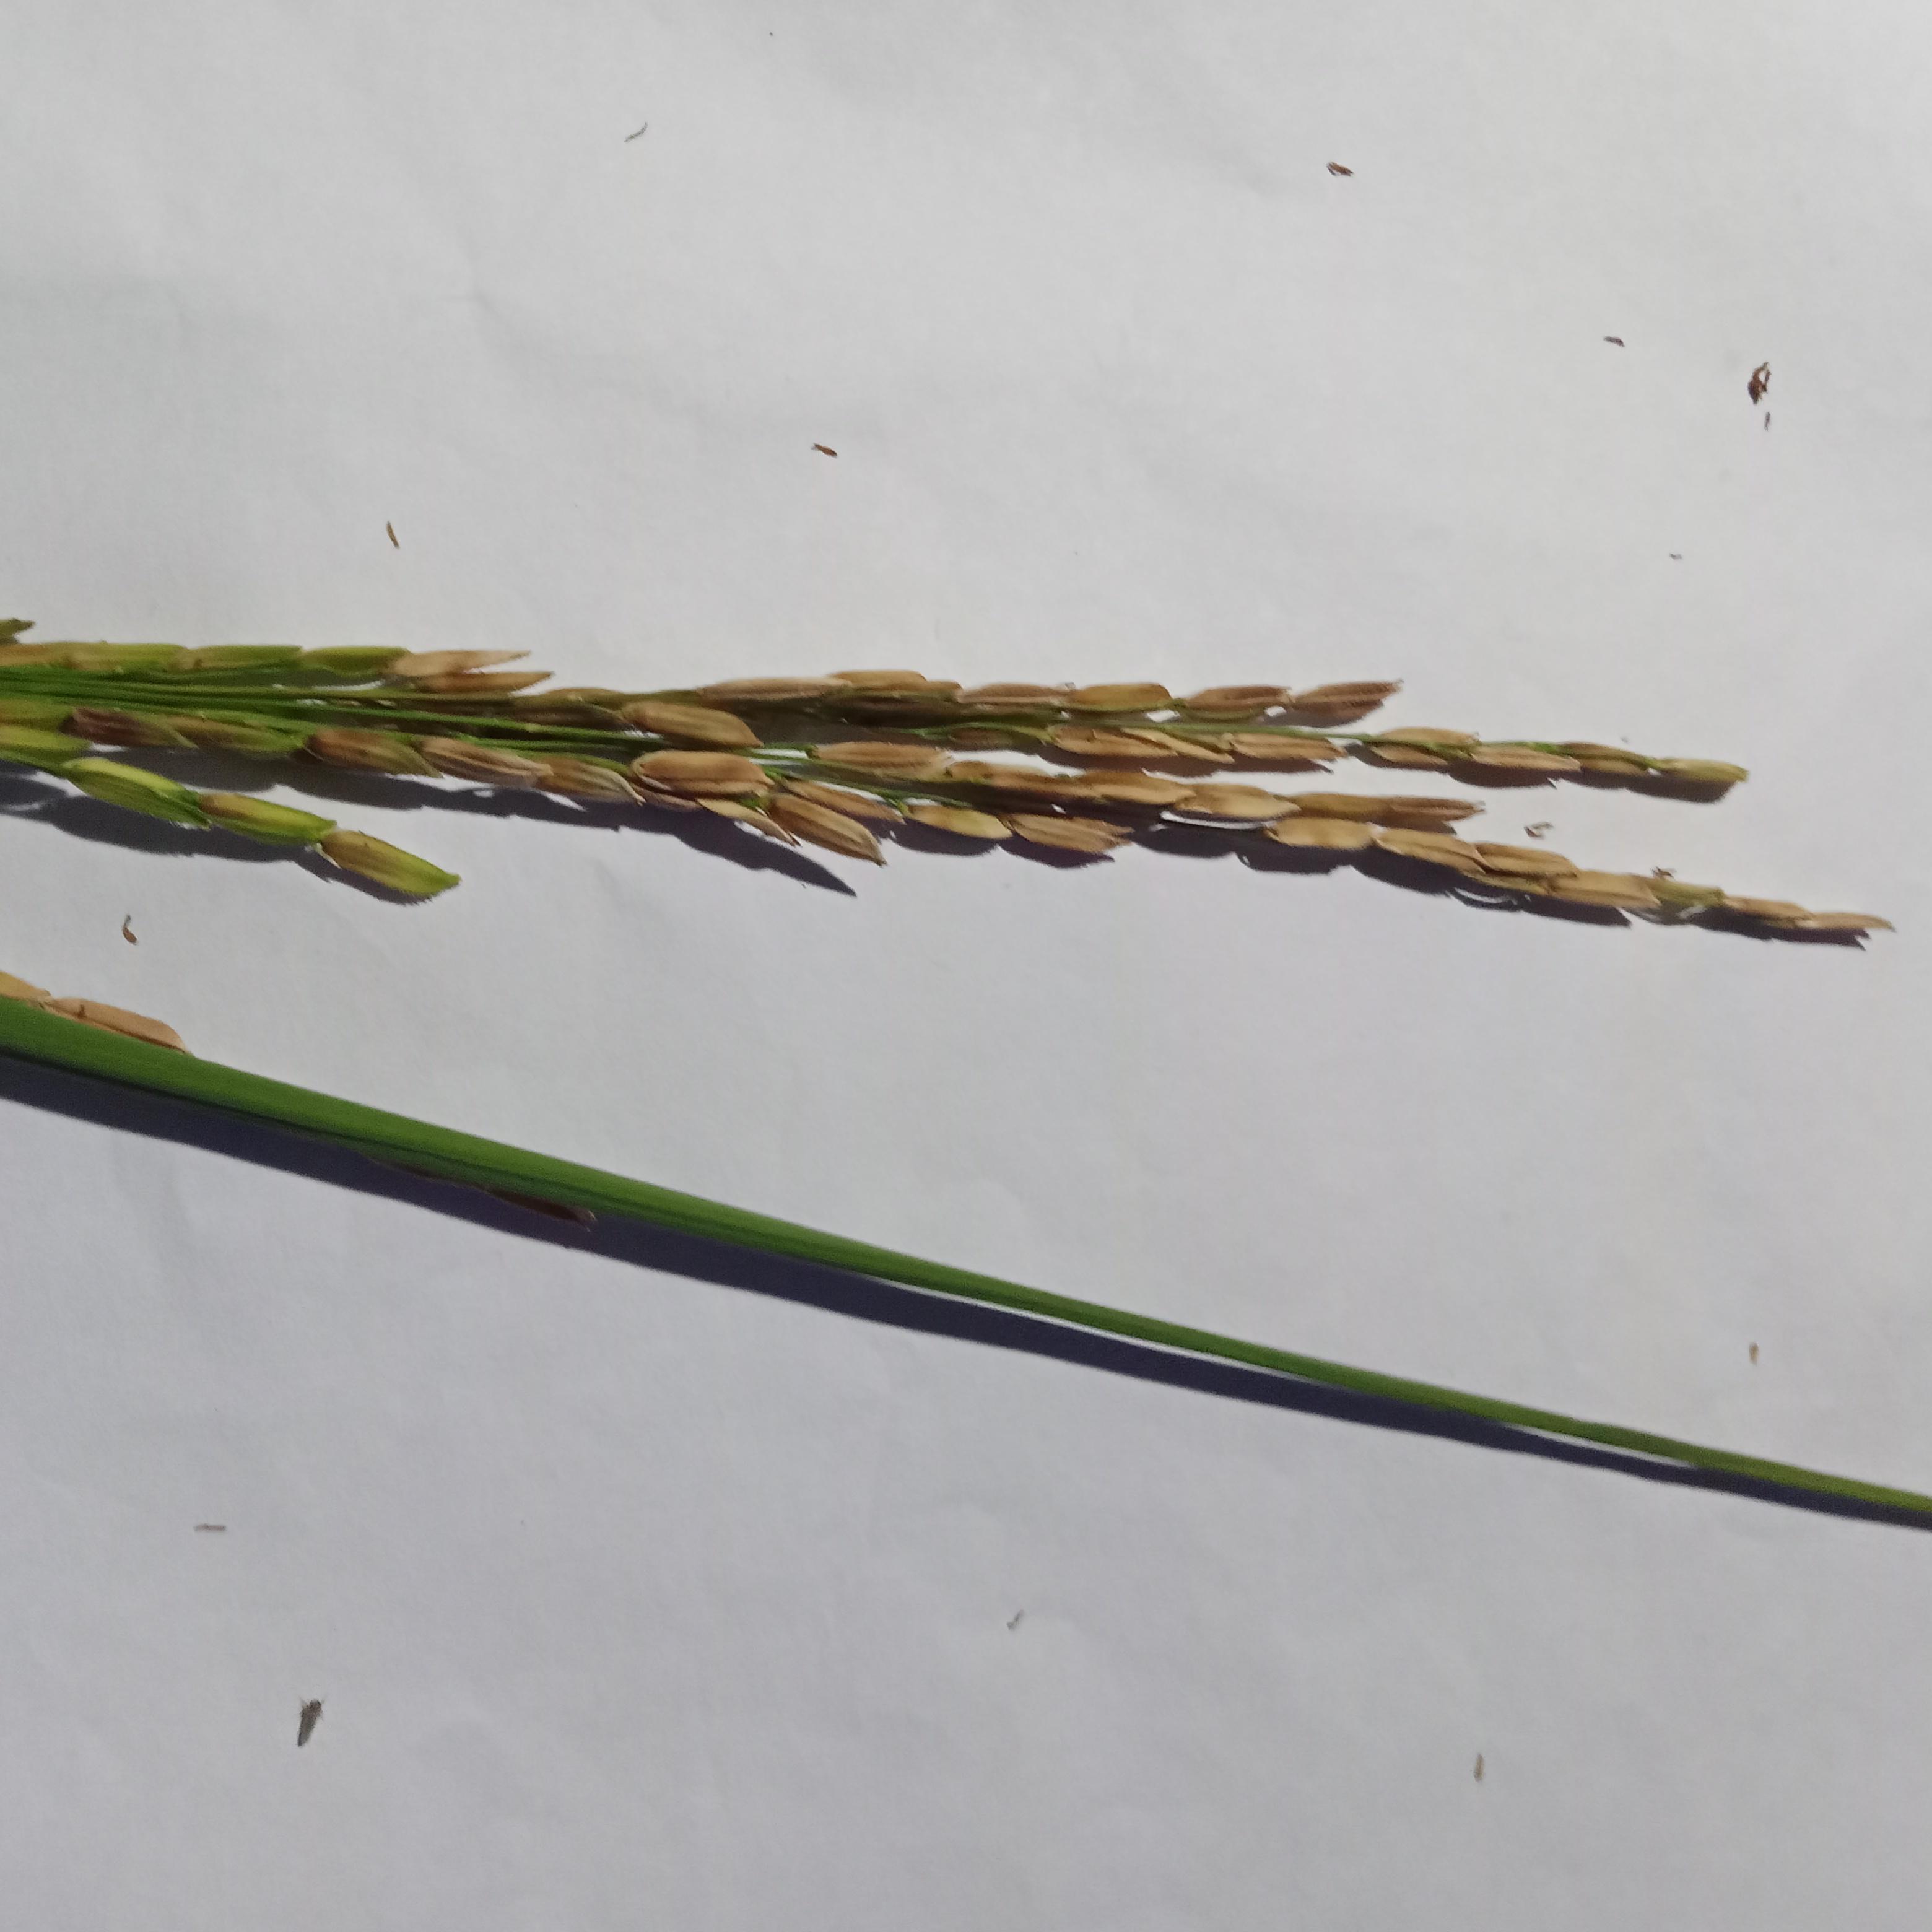
Label: Rice___Neck_Blast